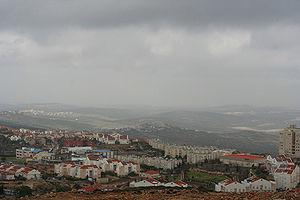
Ariel est une colonie israélienne et une ville située en Cisjordanie, à 3 kilomètres au nord de la ville palestinienne de Salfit, à 60 kilomètres au nord-ouest de Jérusalem, à environ 17 kilomètres à l'est de la Ligne verte et 34 kilomètres à l'ouest du Jourdain.